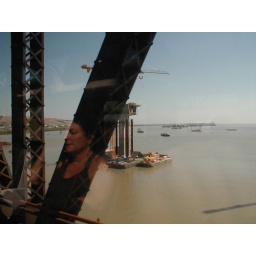
New highway bridge under construction, as seen from the railroad Suisun Bridge.